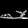
Label: Sandal